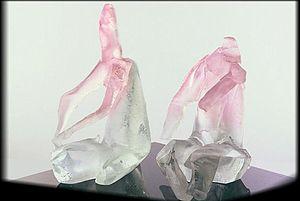
Zoja Trofimiuk, née le 17 février 1952, est une sculptrice australienne d'origine tchèque. Elle s'est spécialisée dans les sculptures de verre. Son studio se trouve à Melbourne. Elle a mis au point la technique du graverre, combinant des dessins de graphite et des feuilles de verre. Elle est la mère de l'acteur Zbych Trofimiuk.